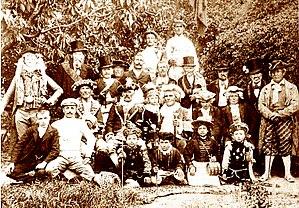
Fête du Carri en 1898